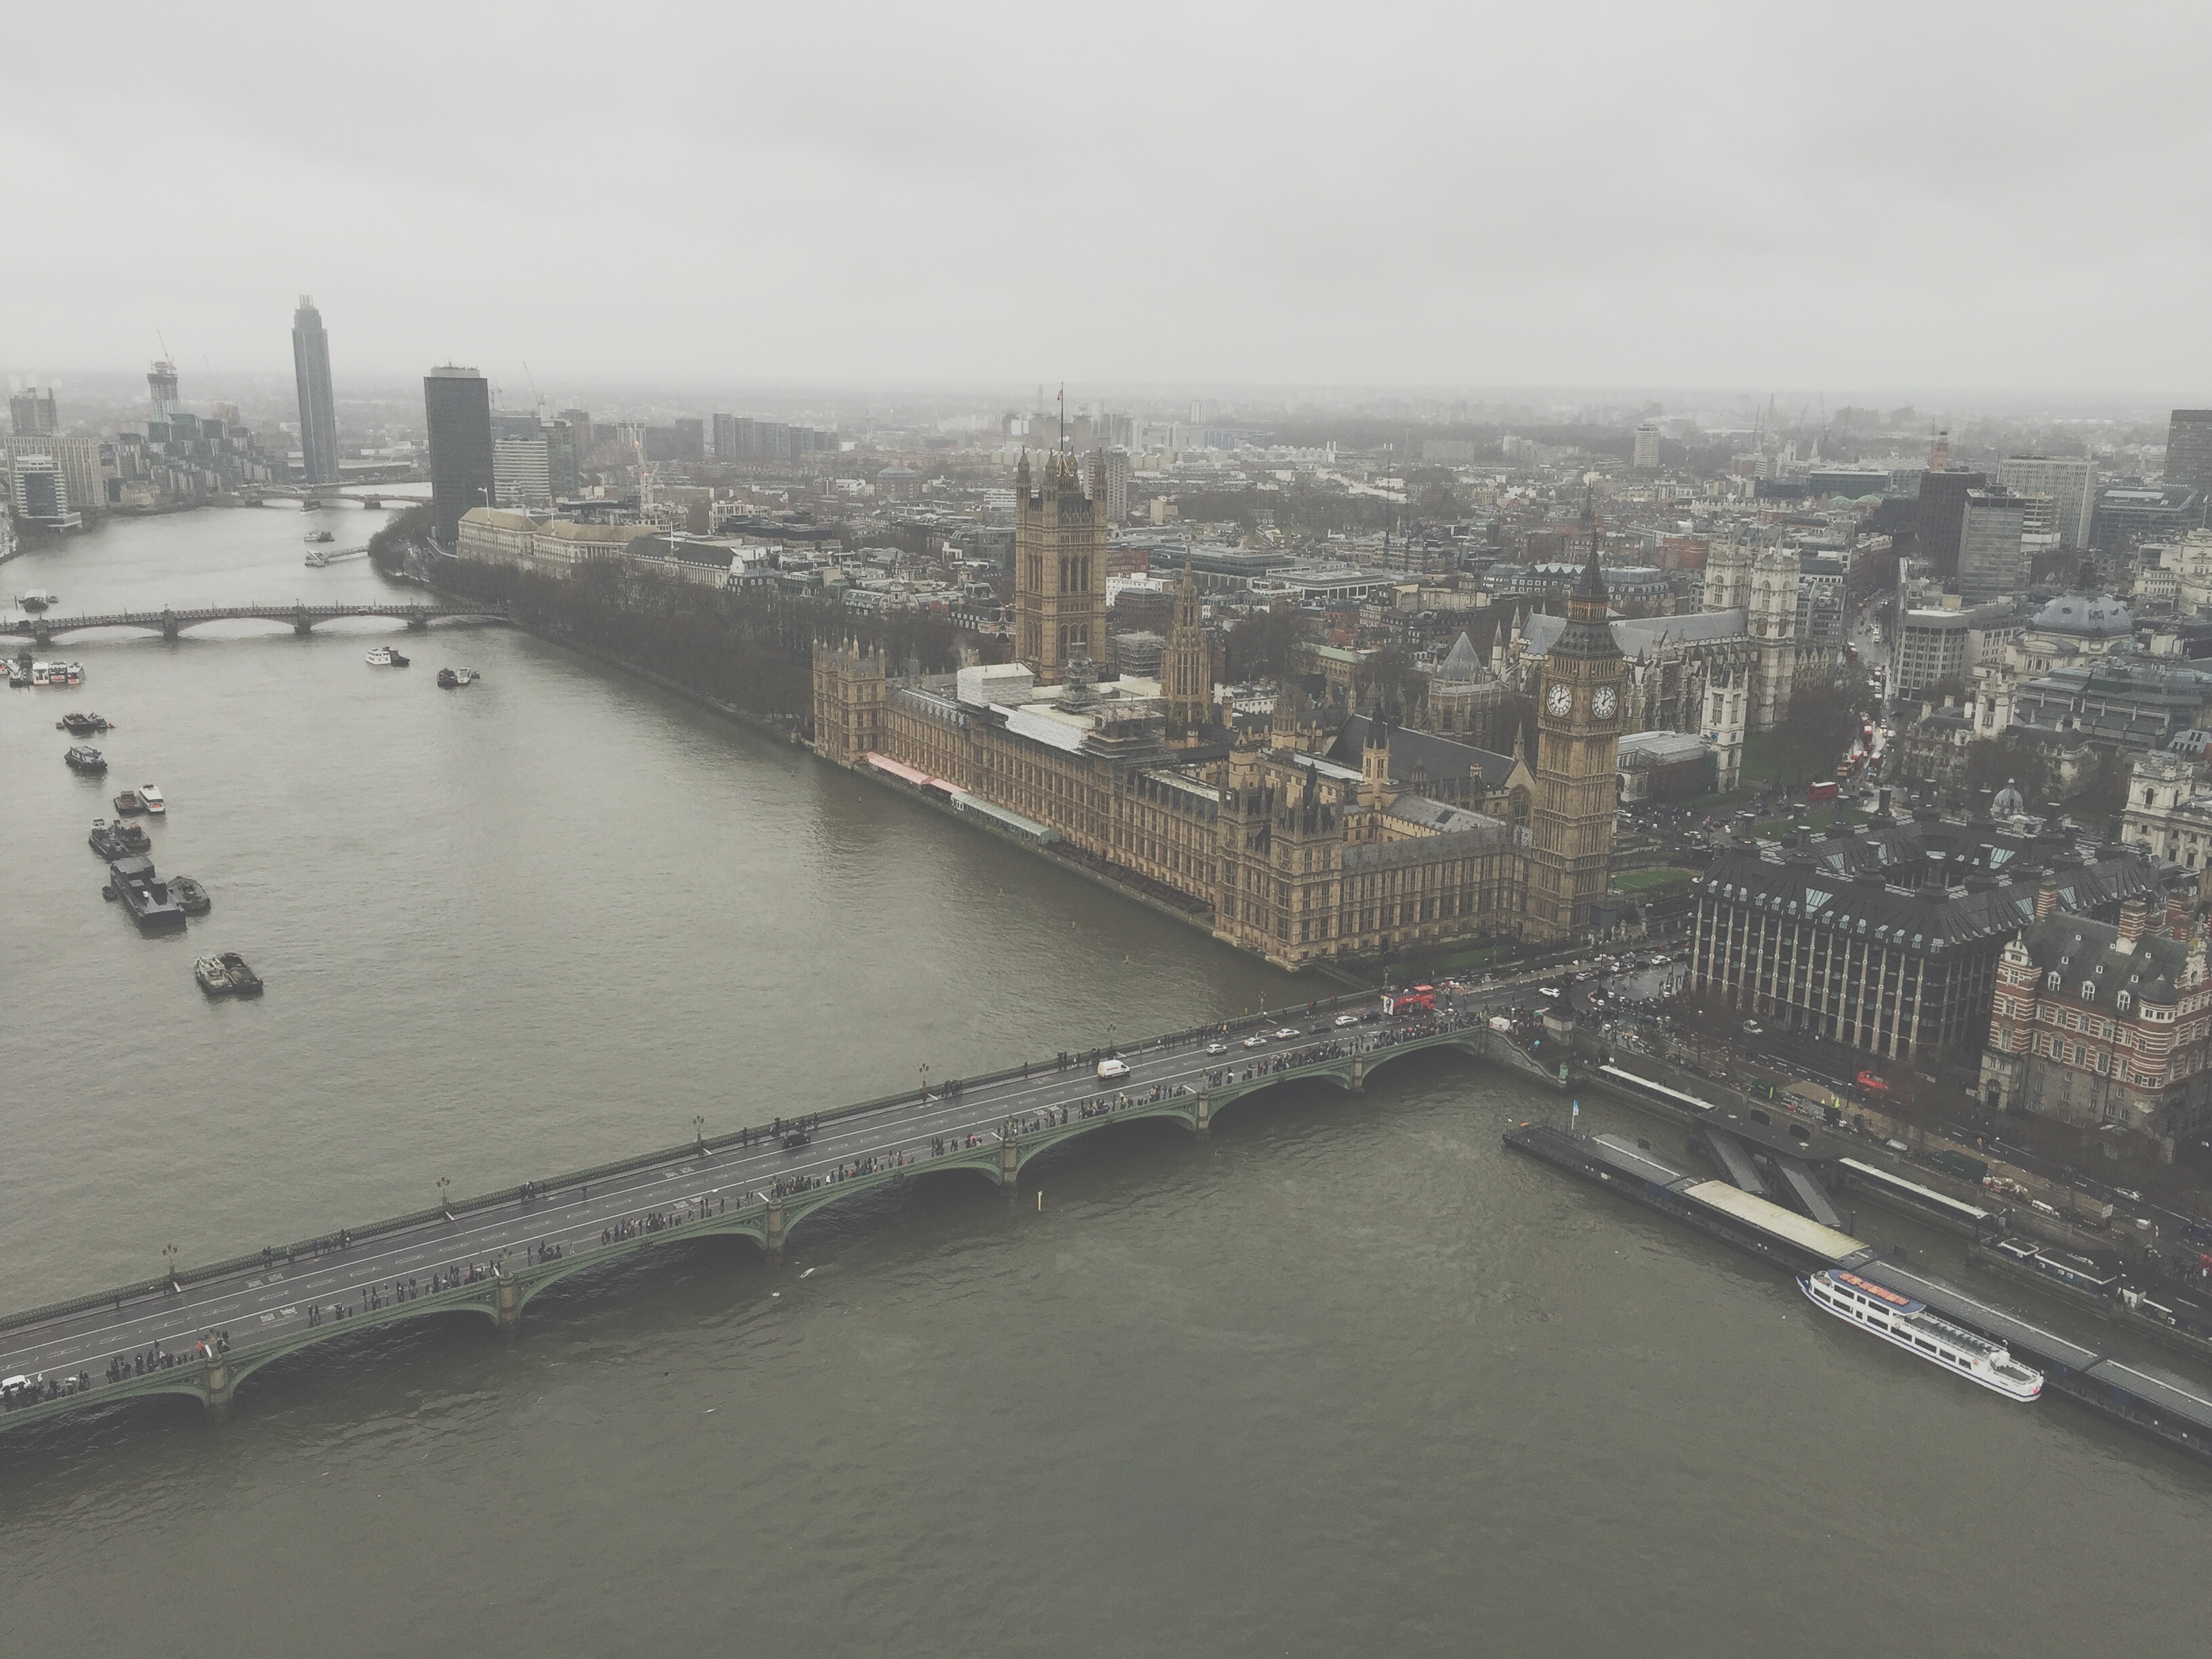
sea, coast, bridge, skyline, city, river, cityscape, reflection, haze, bay, harbor, waterway, big ben, thame, london, westminster, aerial photography, atmospheric phenomenon